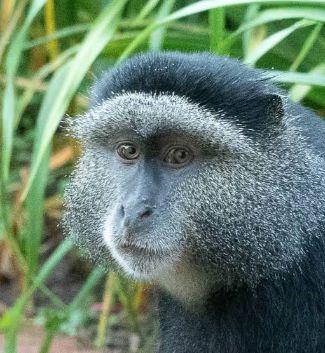
Tumbili mwenye manyoya ya rangi nyeusi na uso wenye macho makubwa, yenye manyoya ya rangi nyeupe, yuko karibu ya mimea ya kijani kibichi, pia huonyesha mazingira ya asili ya wanyama pori.